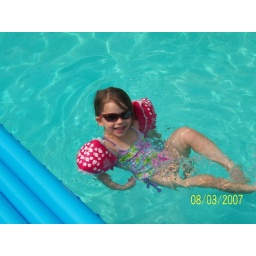
This girl took to water like a fish. She'll be touching the bottom in 2008! Watch out!